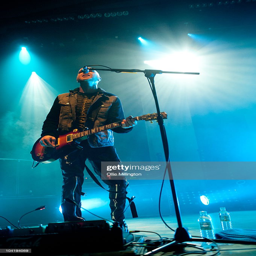
singer of artist performs on stage .